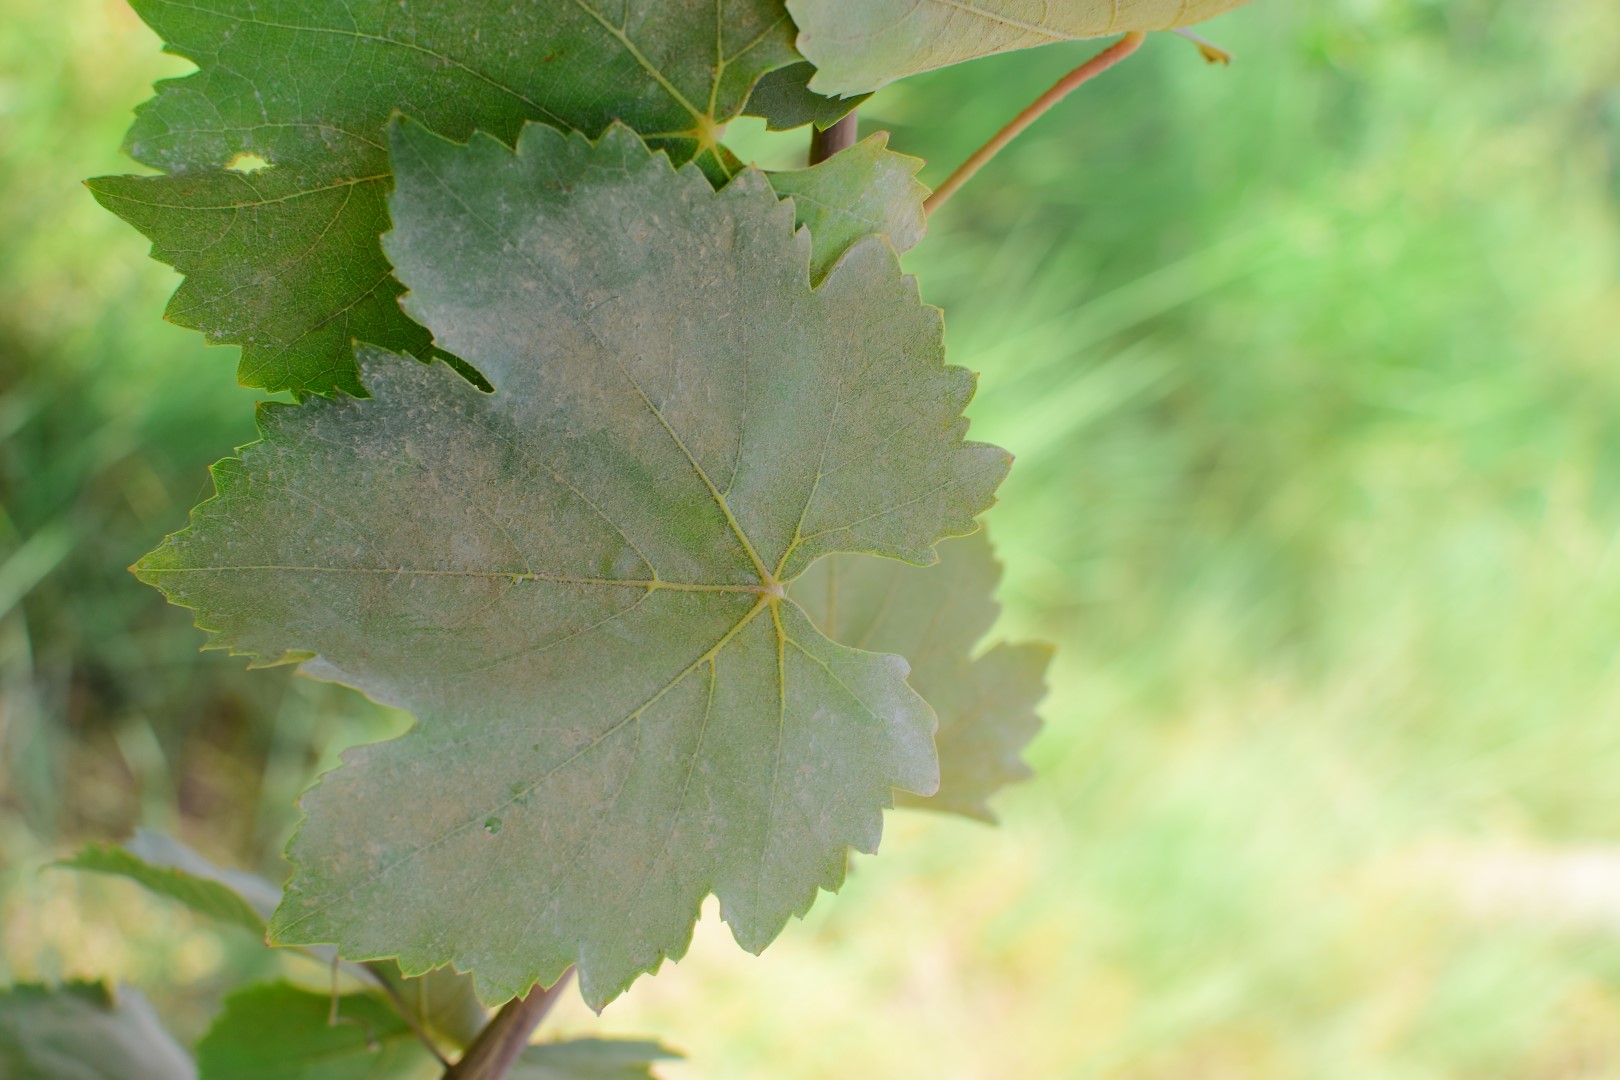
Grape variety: Thompson Seedless